Question: Please indicate a possible affordance area of the baseball bat that can be used for hitting
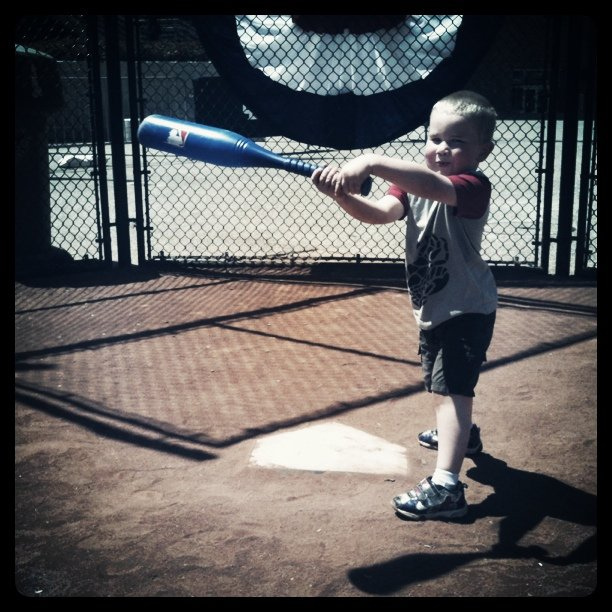
Answer: [132.555, 112.826, 215.412, 159.255]